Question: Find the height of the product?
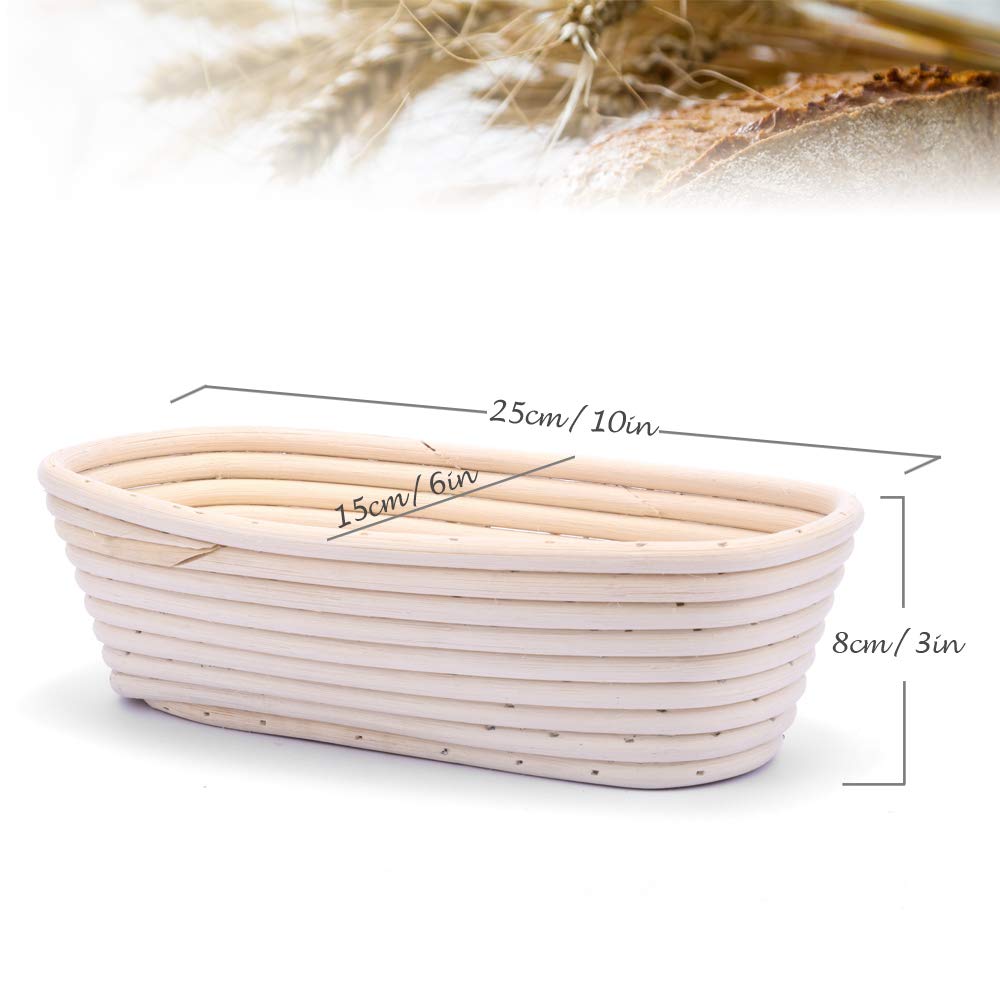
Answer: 8.0 centimetre